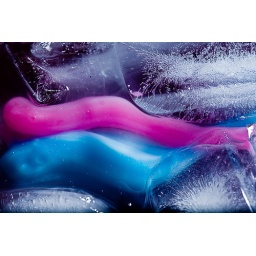
Toothpaste pictures taken in a bowl of water with some icecubes.